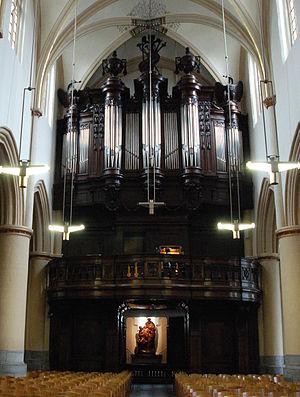
La cathédrale Saint-Quentin est une ancienne et importante église de Hasselt qui fut élevée au rang de cathédrale en 1967 lorsque le diocèse de Hasselt fut créé. Sa construction commencée au XIᵉ siècle s'est poursuivie sur deux siècles.